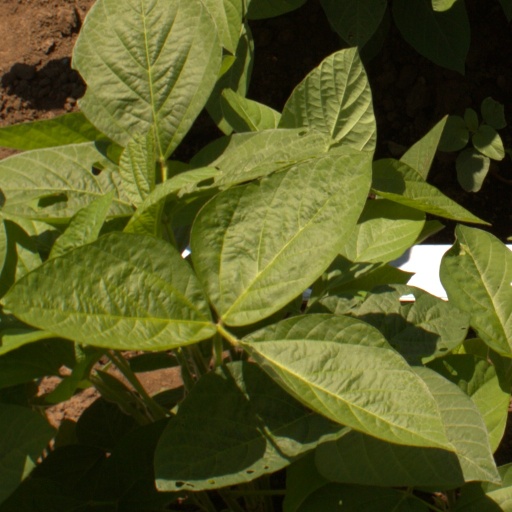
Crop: soybean